CKOY-FM

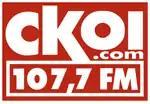
Short-lived Corus-era CKOI 107,7 logo, used during the first two weeks of February 2011.

The station moved to the FM band as CHLT-FM on August 20, 2007. Due to signal deficiencies on 102.1, the station was given CRTC approval to move to 107.7 FM on July 30, 2008. Since its transmitter site is located at Mount Bellevue, the station has (unlike competitors CITE-FM-1 and CIMO-FM) good coverage in the city of Sherbrooke. The call sign "CHLT-FM" was previously used by CITE-FM-1, which was originally created in the 1960s as a sister station of CHLT.